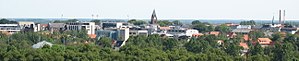
Herning / Kultur / Sport
:Image:Herning - udsigt mod nordøst.jpg